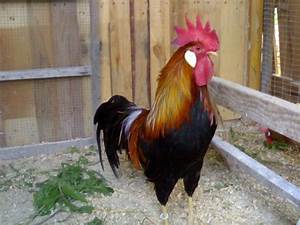
Label: gallina